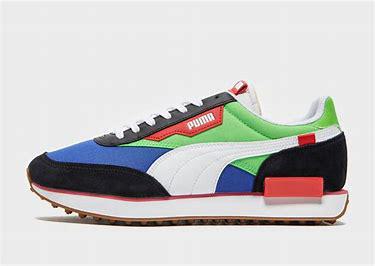
Brand: Puma
Model: Future Rider